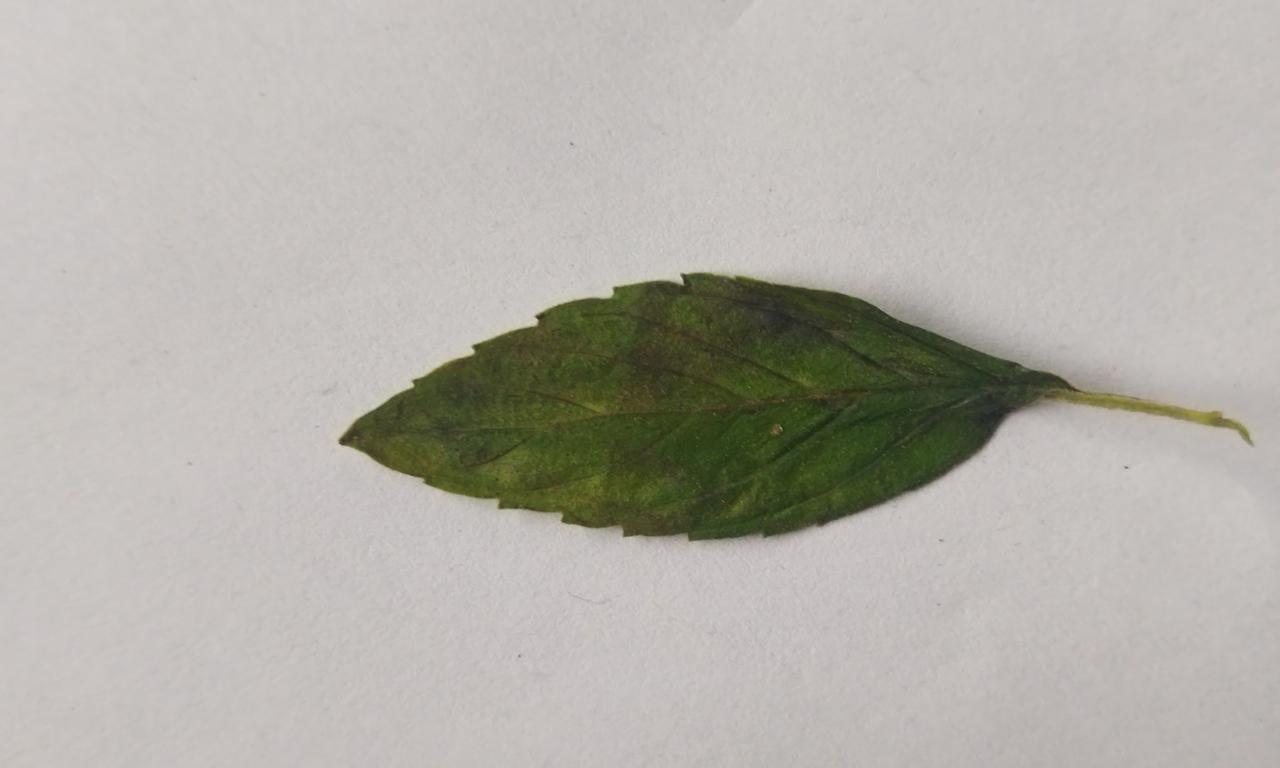
Label: Spoiled